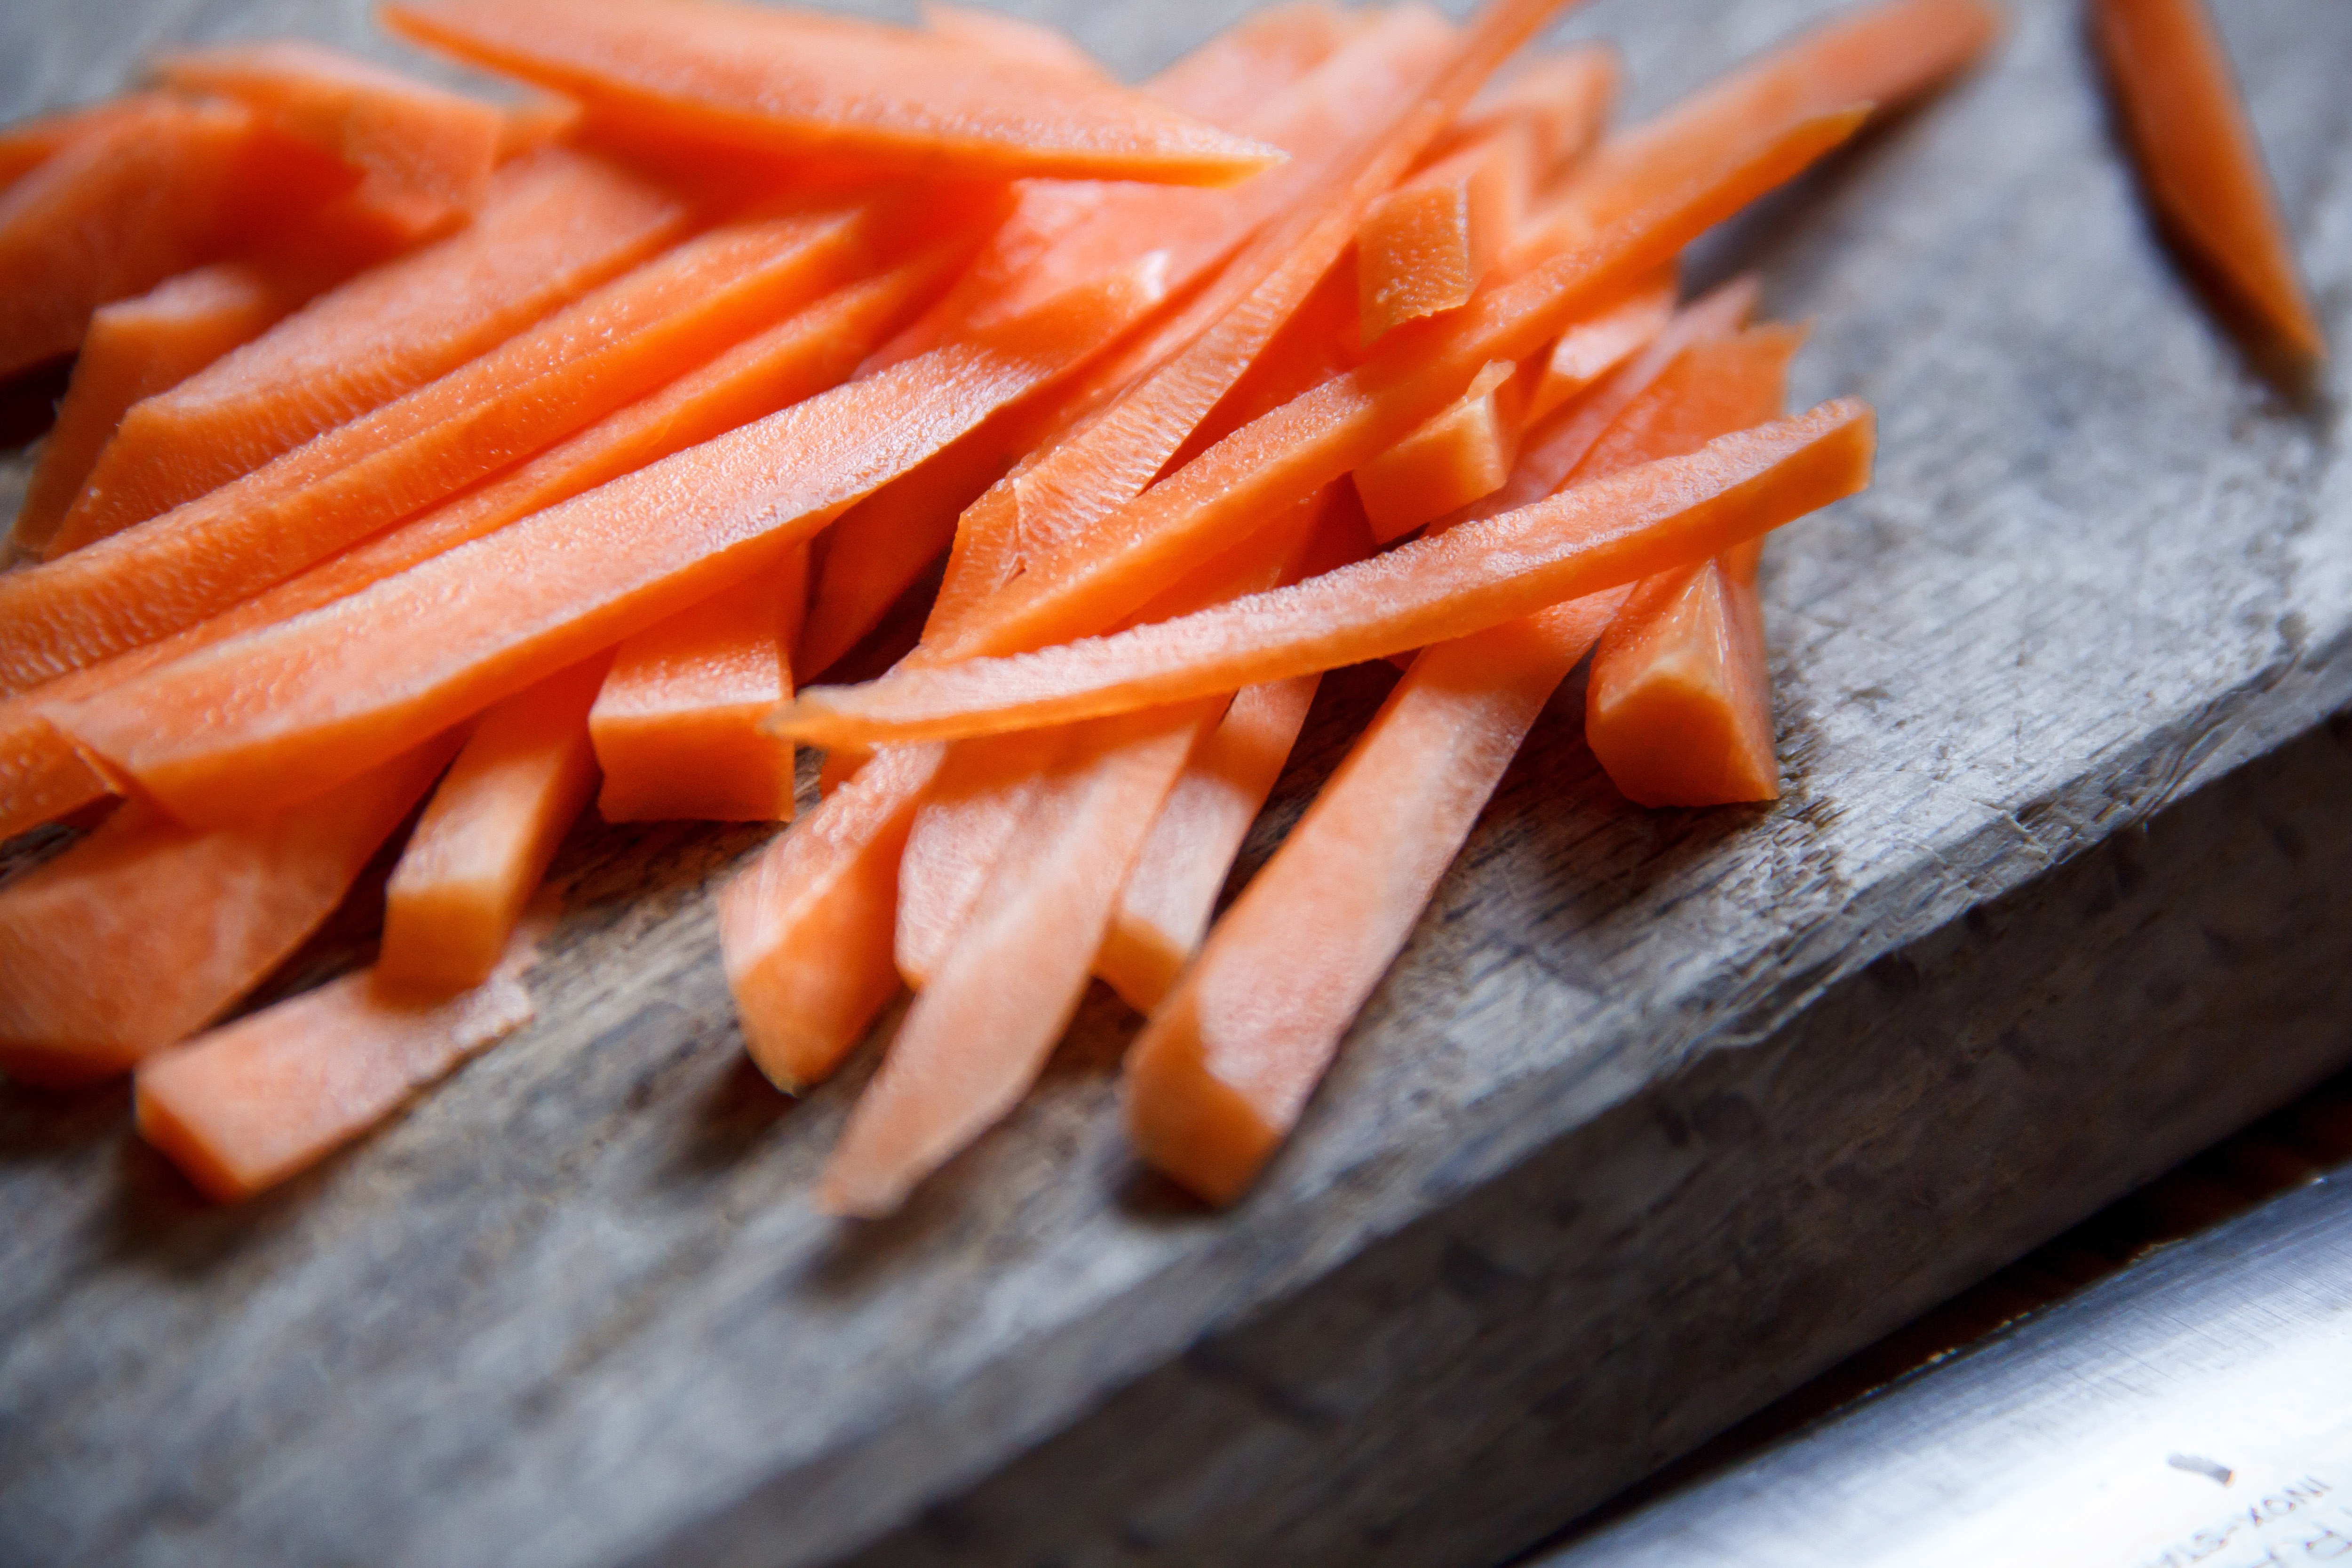
carrot, food, dish, root vegetable, baby carrot, vegetable, cuisine, ingredient, wild carrot, produce, comfort food